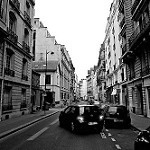
Label: B & W